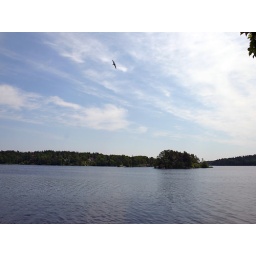
A bird in the sky